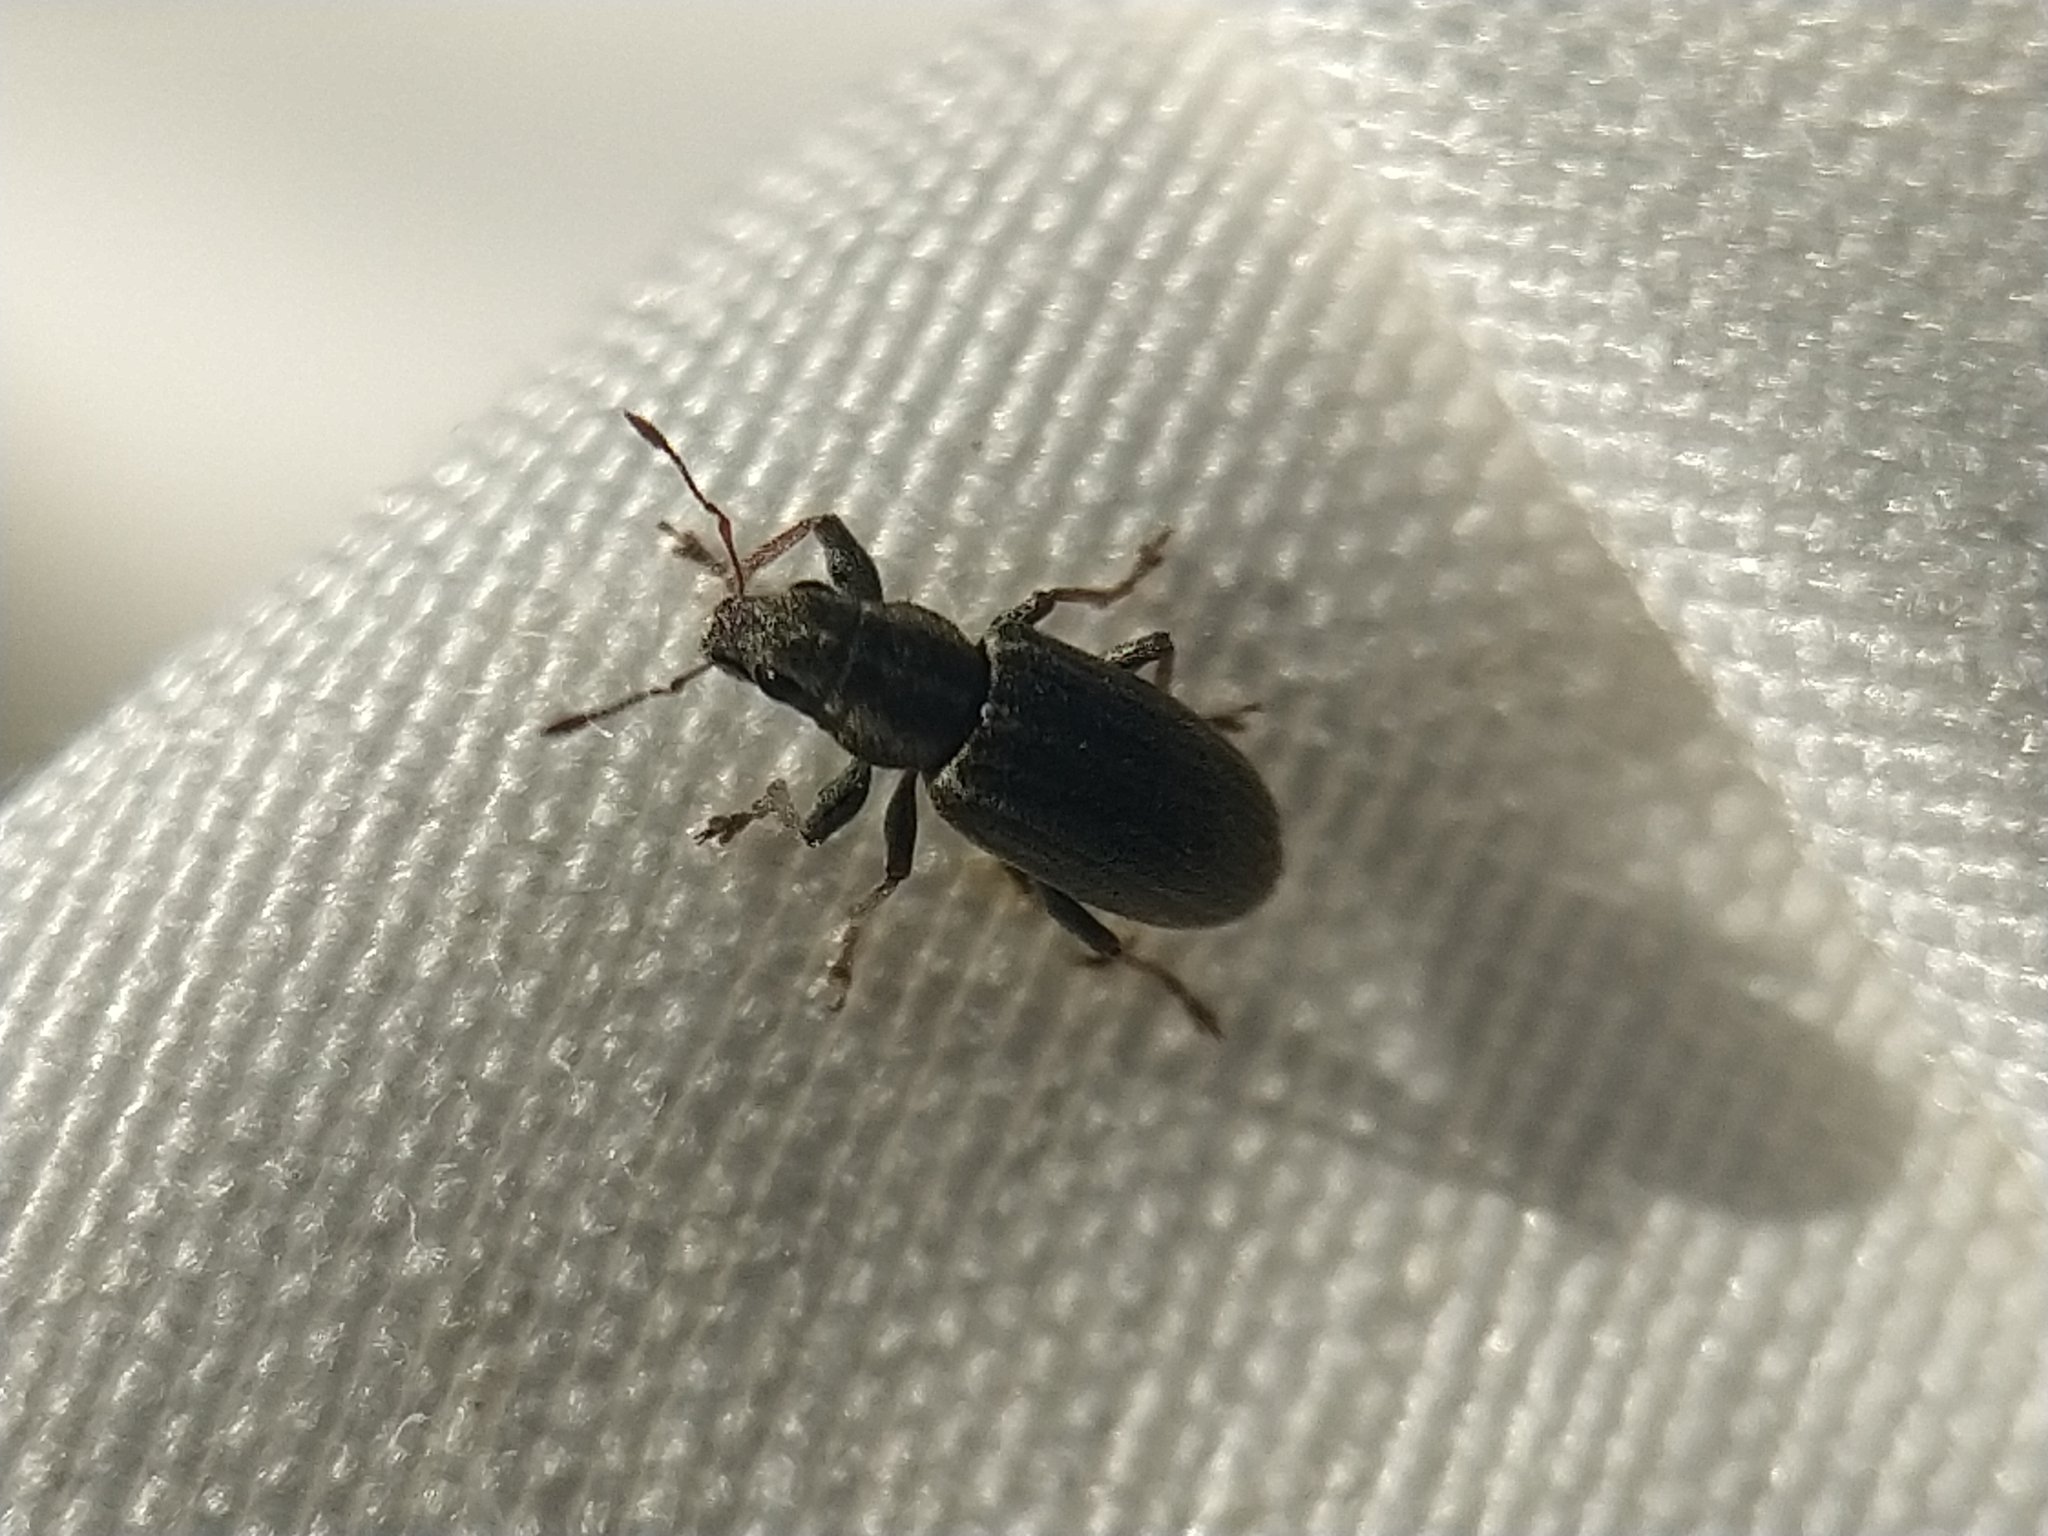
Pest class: pea_leaf_weevil